Typhoon Saomai

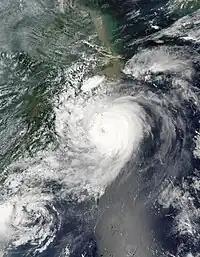
Typhoon Saomai nearing East China on August 9

During the overnight hours of August 5–6, Tropical Storm Saomai moved through the southern Mariana Islands with its center passing halfway between Guam and Rota. Owing to the storm's relatively quick pace, its effects were limited in duration. Rota received the strongest winds, with gusts peaking at at the International Airport while sustained values reached . Lesser winds occurred on Guam, with a peak gust of measured at Andersen Air Force Base. Enhanced winds extended northward to Tinian and Saipan. Light to moderate rains accompanied the storm and accumulations were generally less than ; however, monsoonal flow along the south side of Saomai enhanced totals over Guam where fell. Only minor damage resulted from the storm's passage, limited to downed trees and power lines on Guam. Brief electrical outages occurred in Barrigada and Chalan Pago. Overall, damage in the region was estimated at $5,000.